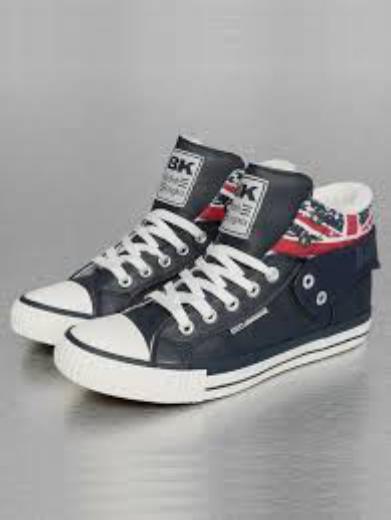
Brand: British Knights
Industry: Clothes